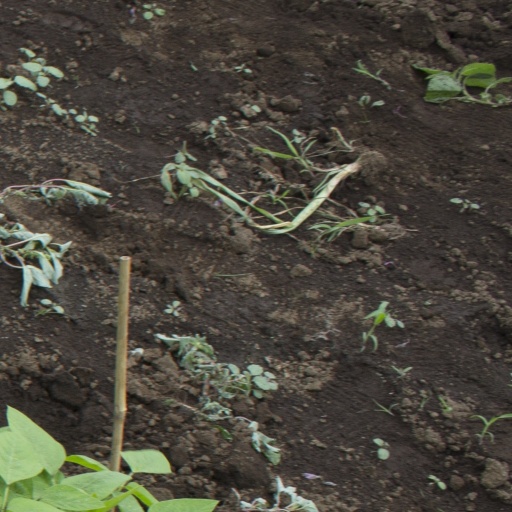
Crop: soybean